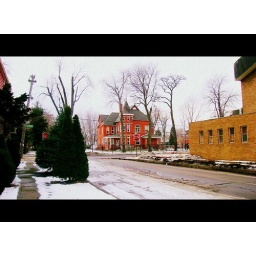
this is a very nice house that lies on central street in michigan i LOVE this house it is like a mini castle